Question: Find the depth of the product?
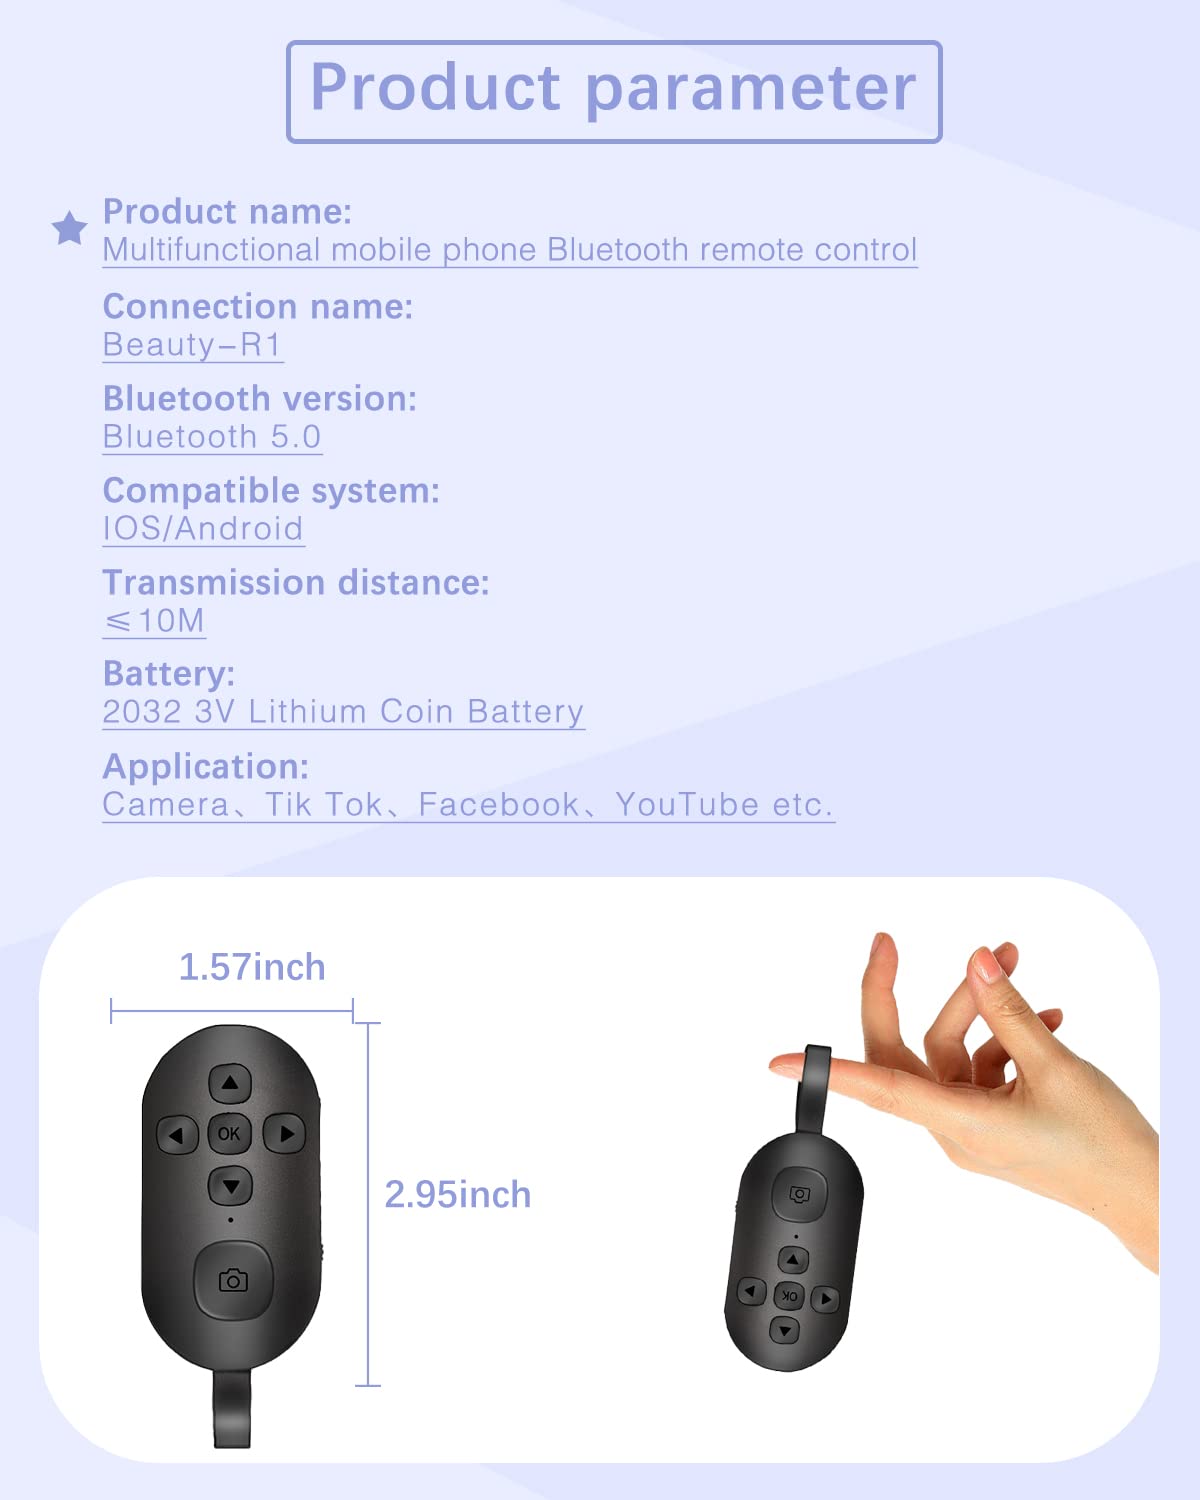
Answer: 2.95 inch